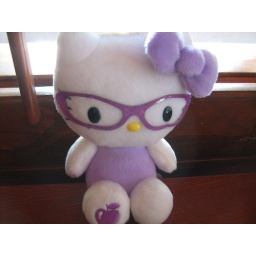
she's also in red and pink ..and they have the jewelry etc..